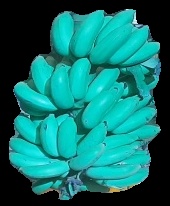
Variety: elakki-bale
Grade: grade2